The Golden Wall

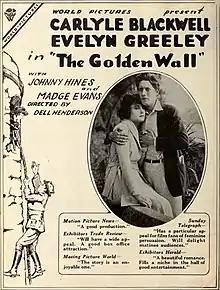

The Golden Wall is a 1918 American silent comedy drama film directed by Dell Henderson and starring Carlyle Blackwell, Evelyn Greeley and Johnny Hines. It was shot at Fort Lee, New Jersey.